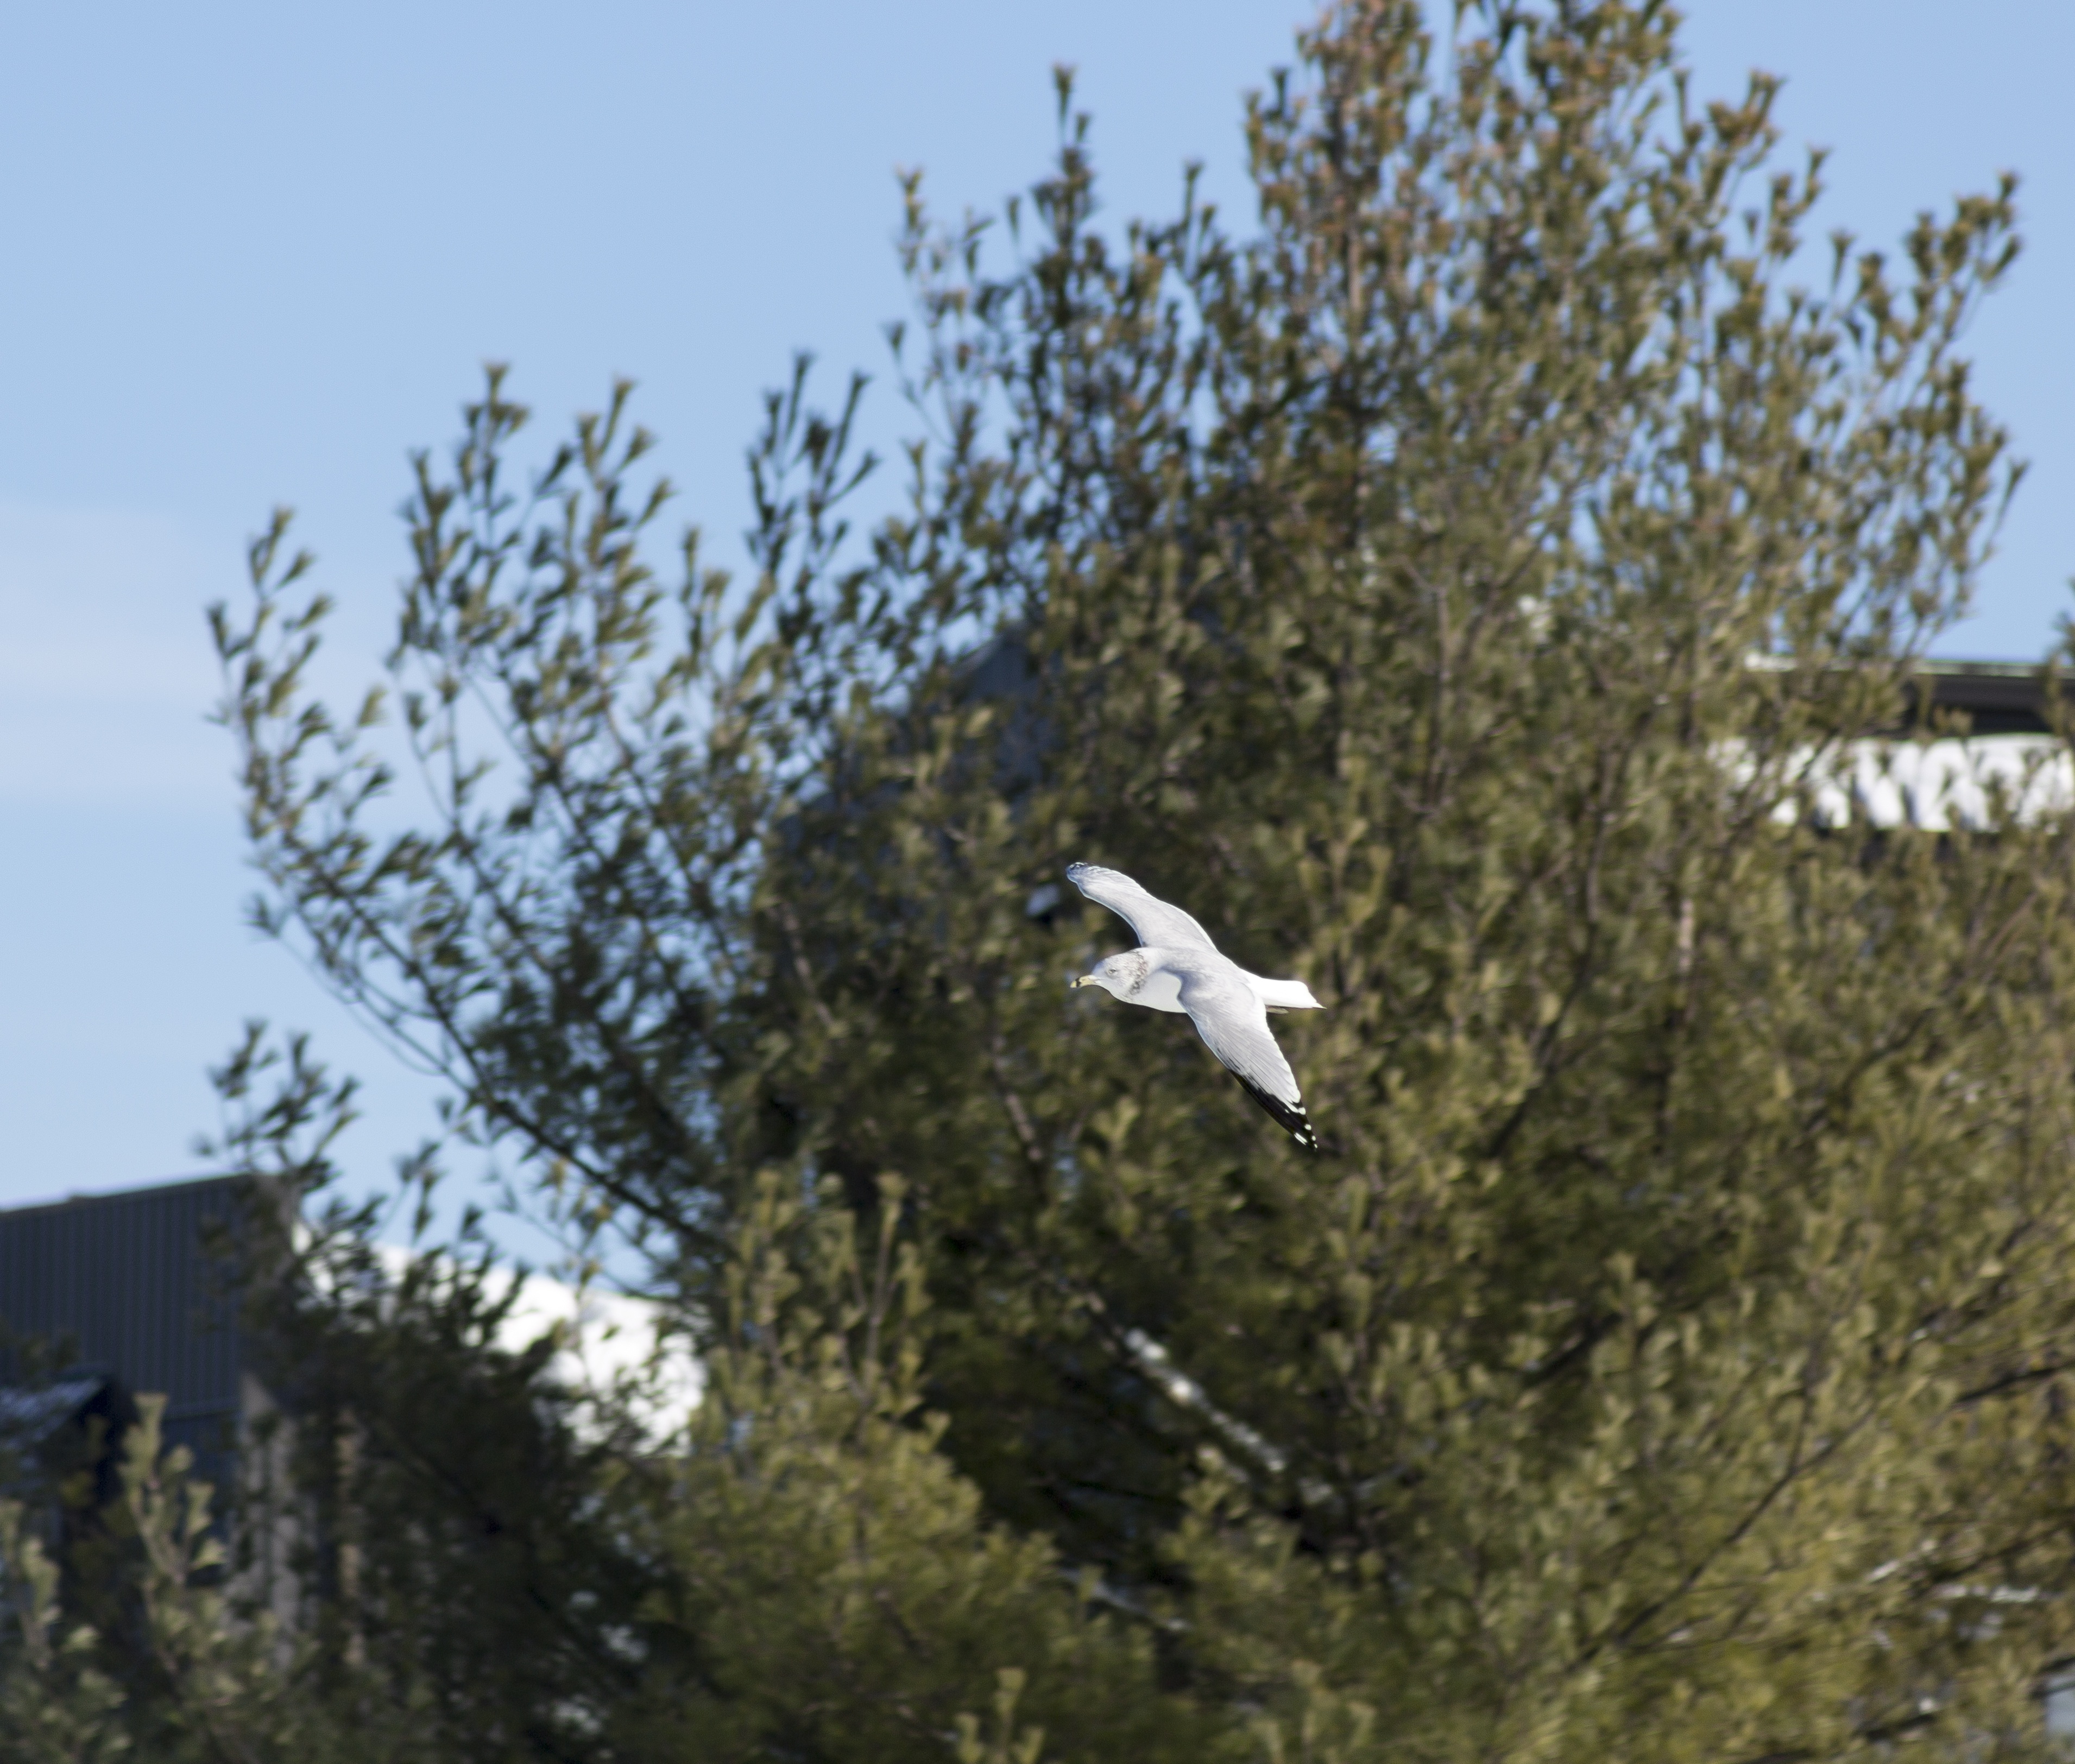
tree, nature, outdoor, branch, winter, bird, sky, white, sunlight, air, animal, seabird, flying, fly, seagull, wildlife, wild, high, gull, beak, flight, natural, soar, eagle, blue, soaring, freedom, aerial, bird of prey, bald eagle, flapping, clear sky, feathers, gliding, wings, day, spread, drifting, hovering, circling, sea gull, swooping, perching bird